Fore River Club House

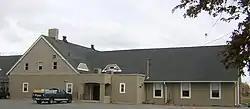

The Fore River Club House is a historic club house at Follett and Beechwood Streets in Quincy, Massachusetts. It is a long -story wood-frame structure, with rectilinear eyebrow dormers on the water-facing roof. The Shingle-style clubhouse was built in 1917 by the Fore River Shipyard as a recreation center for its employees. It originally housed a ballroom, bowling lanes, and billiard room. It was acquired by the city in 1925, and is now a community center.